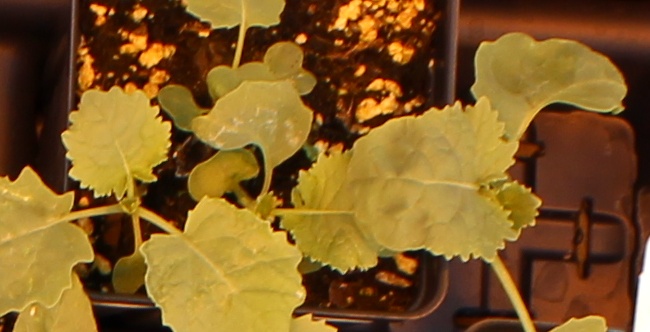
Label: Canola